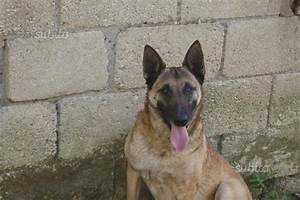
Label: cane